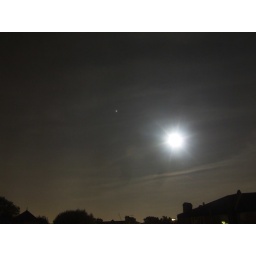
around 3am from my bedroom window